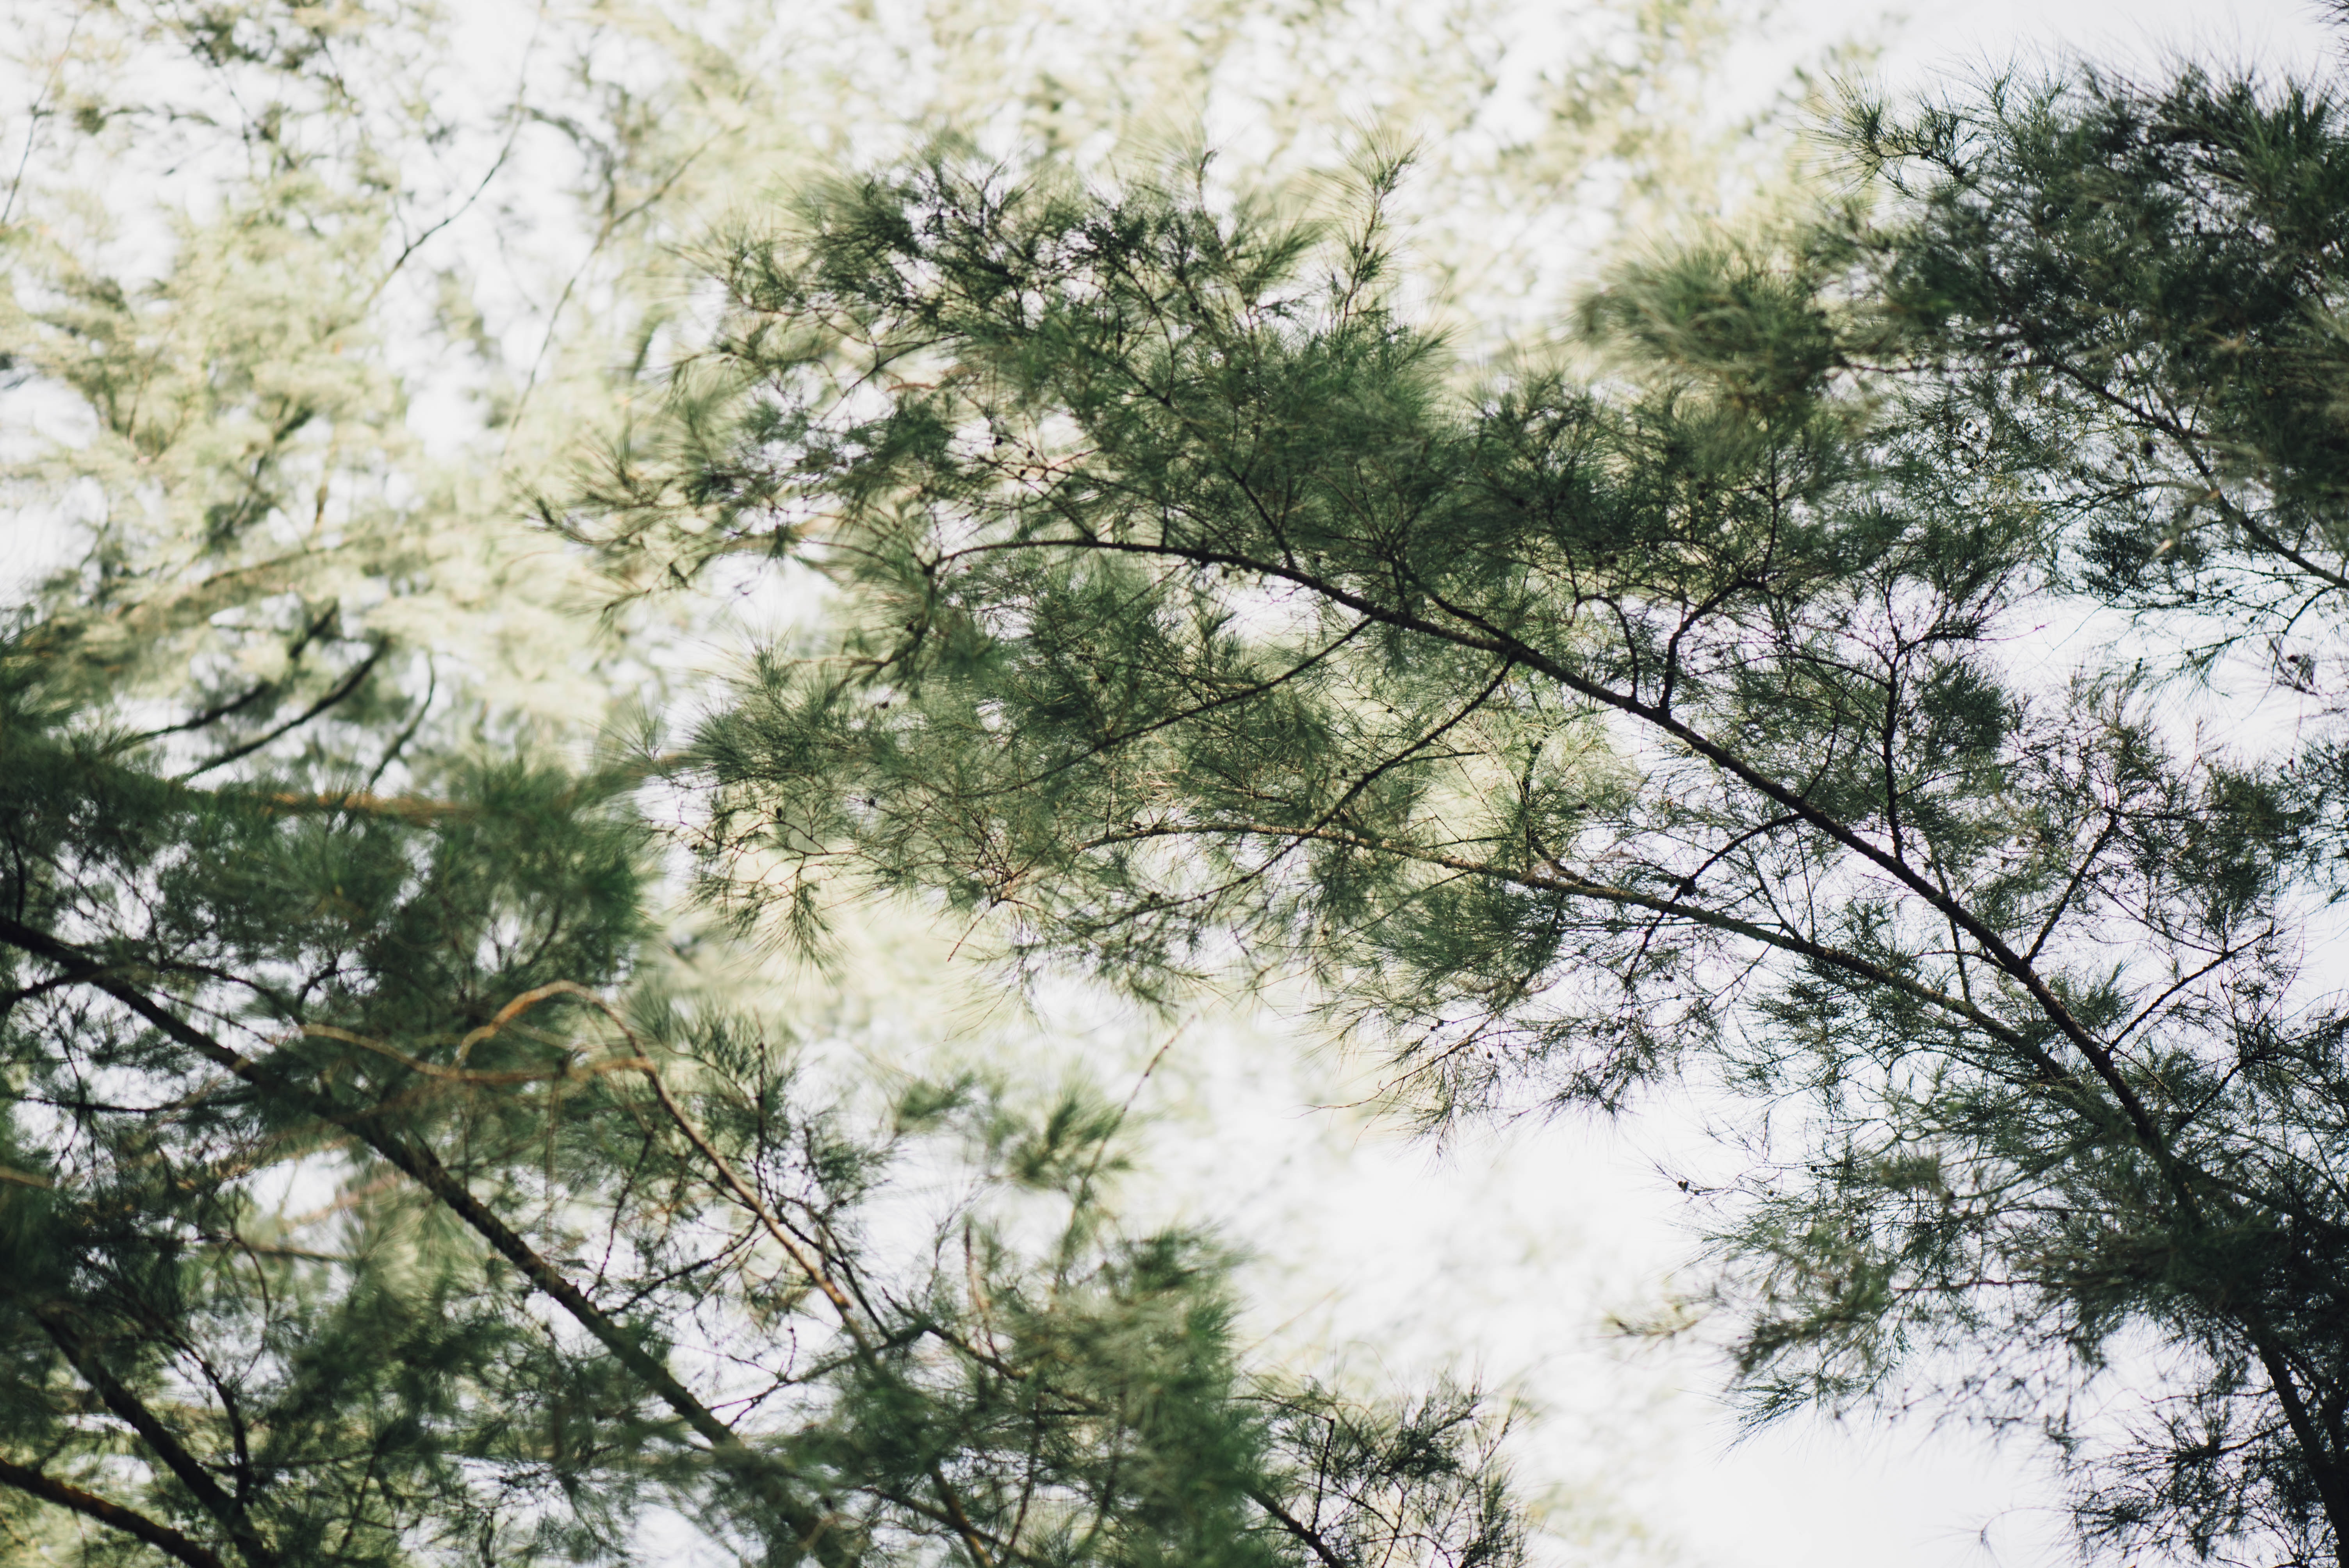
tree, nature, forest, branch, blossom, snow, winter, plant, sunlight, leaf, flower, frost, weather, fir, flora, season, woodland, atmospheric phenomenon, woody plant